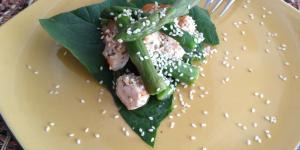
cubos de pollo con esparragos